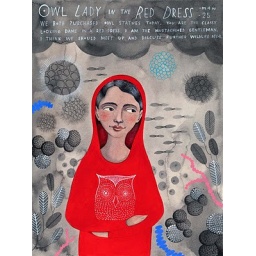
owl lady in the red dress (sophie blackall)